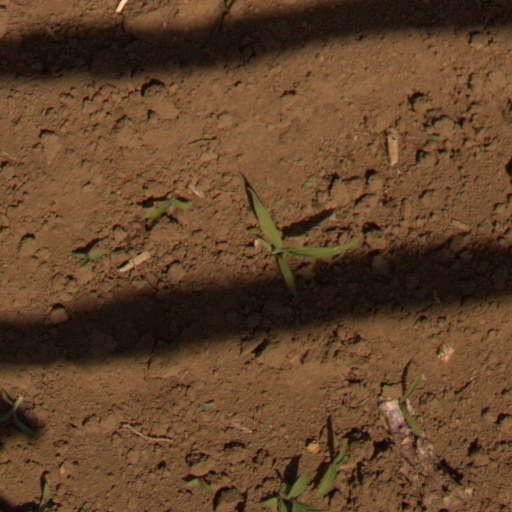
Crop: Jerusalem artichoke